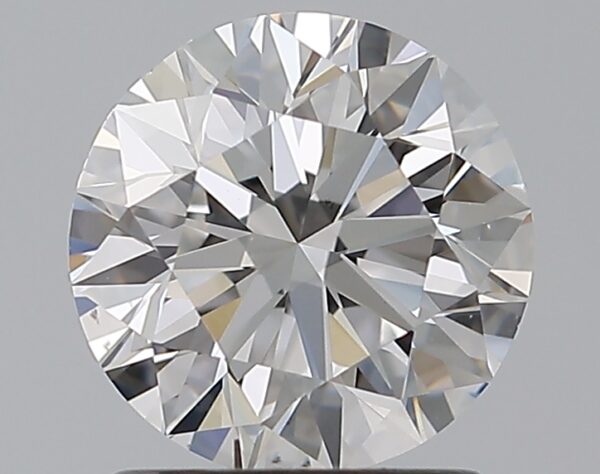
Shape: round
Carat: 1.2
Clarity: VS1
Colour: E
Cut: EX
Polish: EX
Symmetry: EX
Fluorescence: F
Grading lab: GIA
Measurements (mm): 6.73 x 6.77 x 4.23